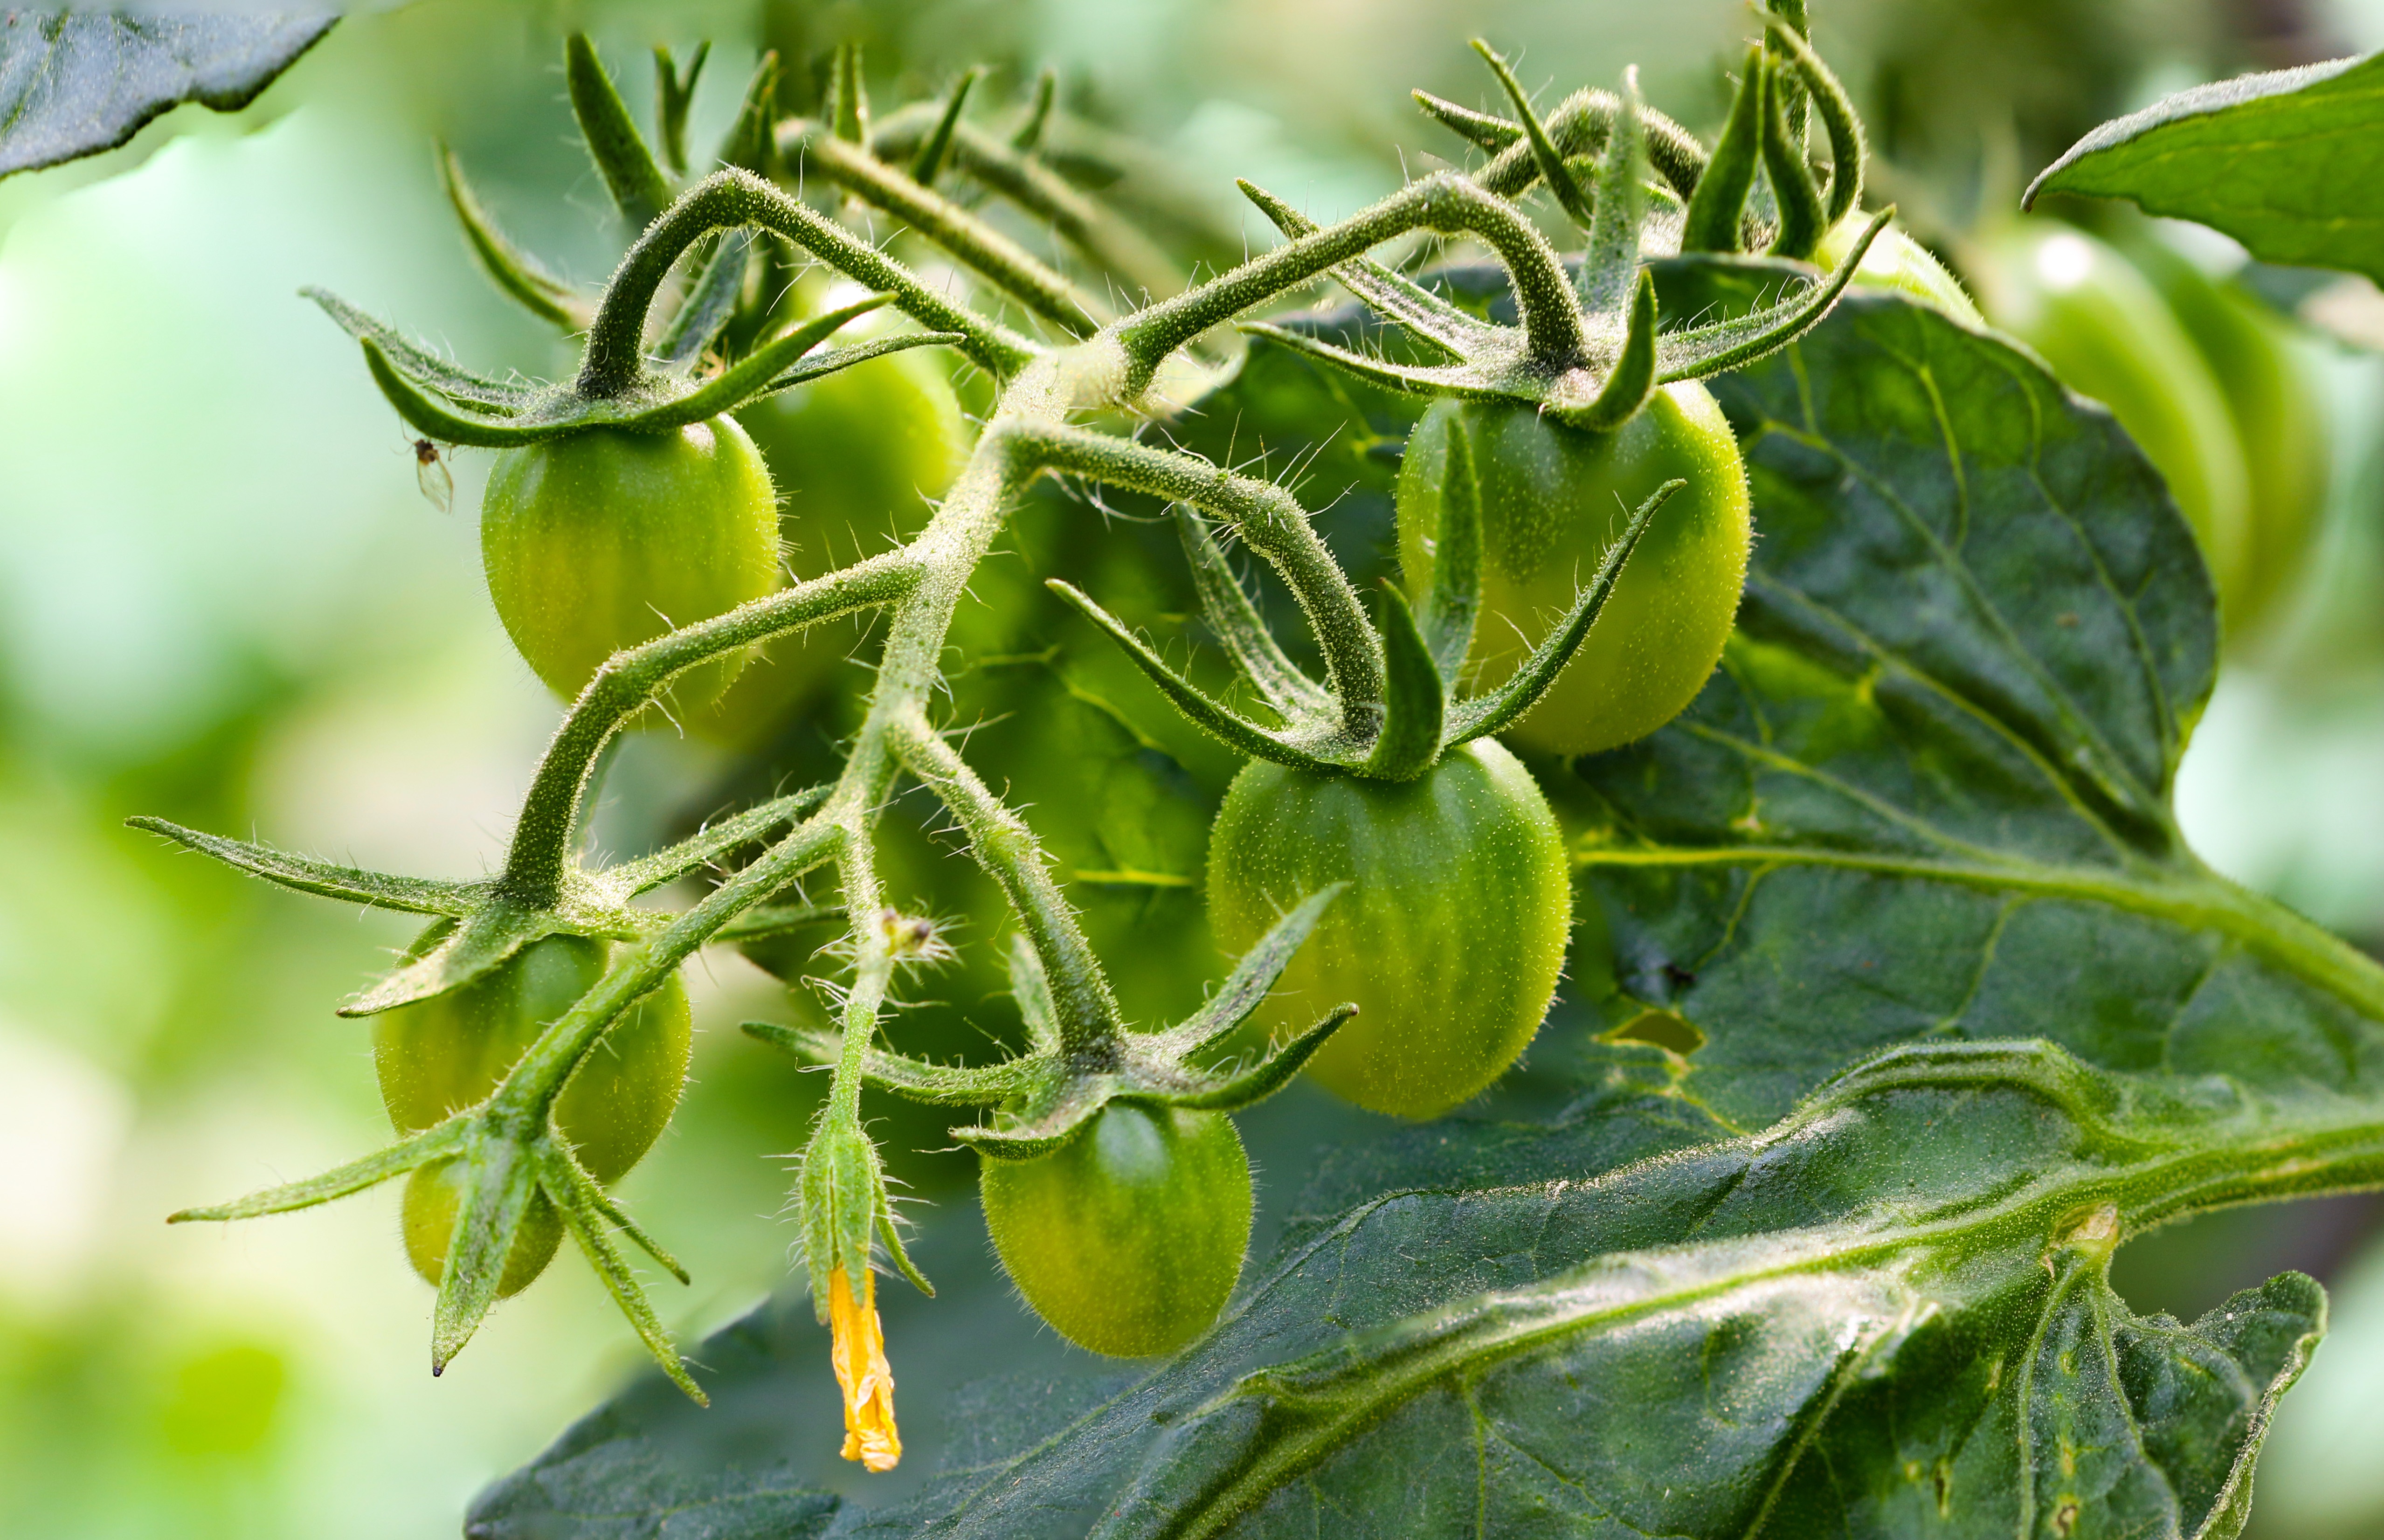
plant, fruit, flower, food, green, produce, vegetable, macro, botany, flora, vegetables, tomatoes, flowering plant, nachtschattengew chs, land plant, bird's eye chili